Cäcilia Weber

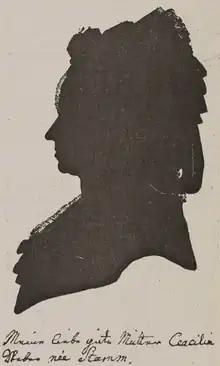
Undated silhouette, with note by her daughter Constanze

Cäcilia Cordula Weber (née Stamm; 23 October 1727 – 22 August 1793) was the mother of Constanze Weber and the mother-in-law of Wolfgang Amadeus Mozart.